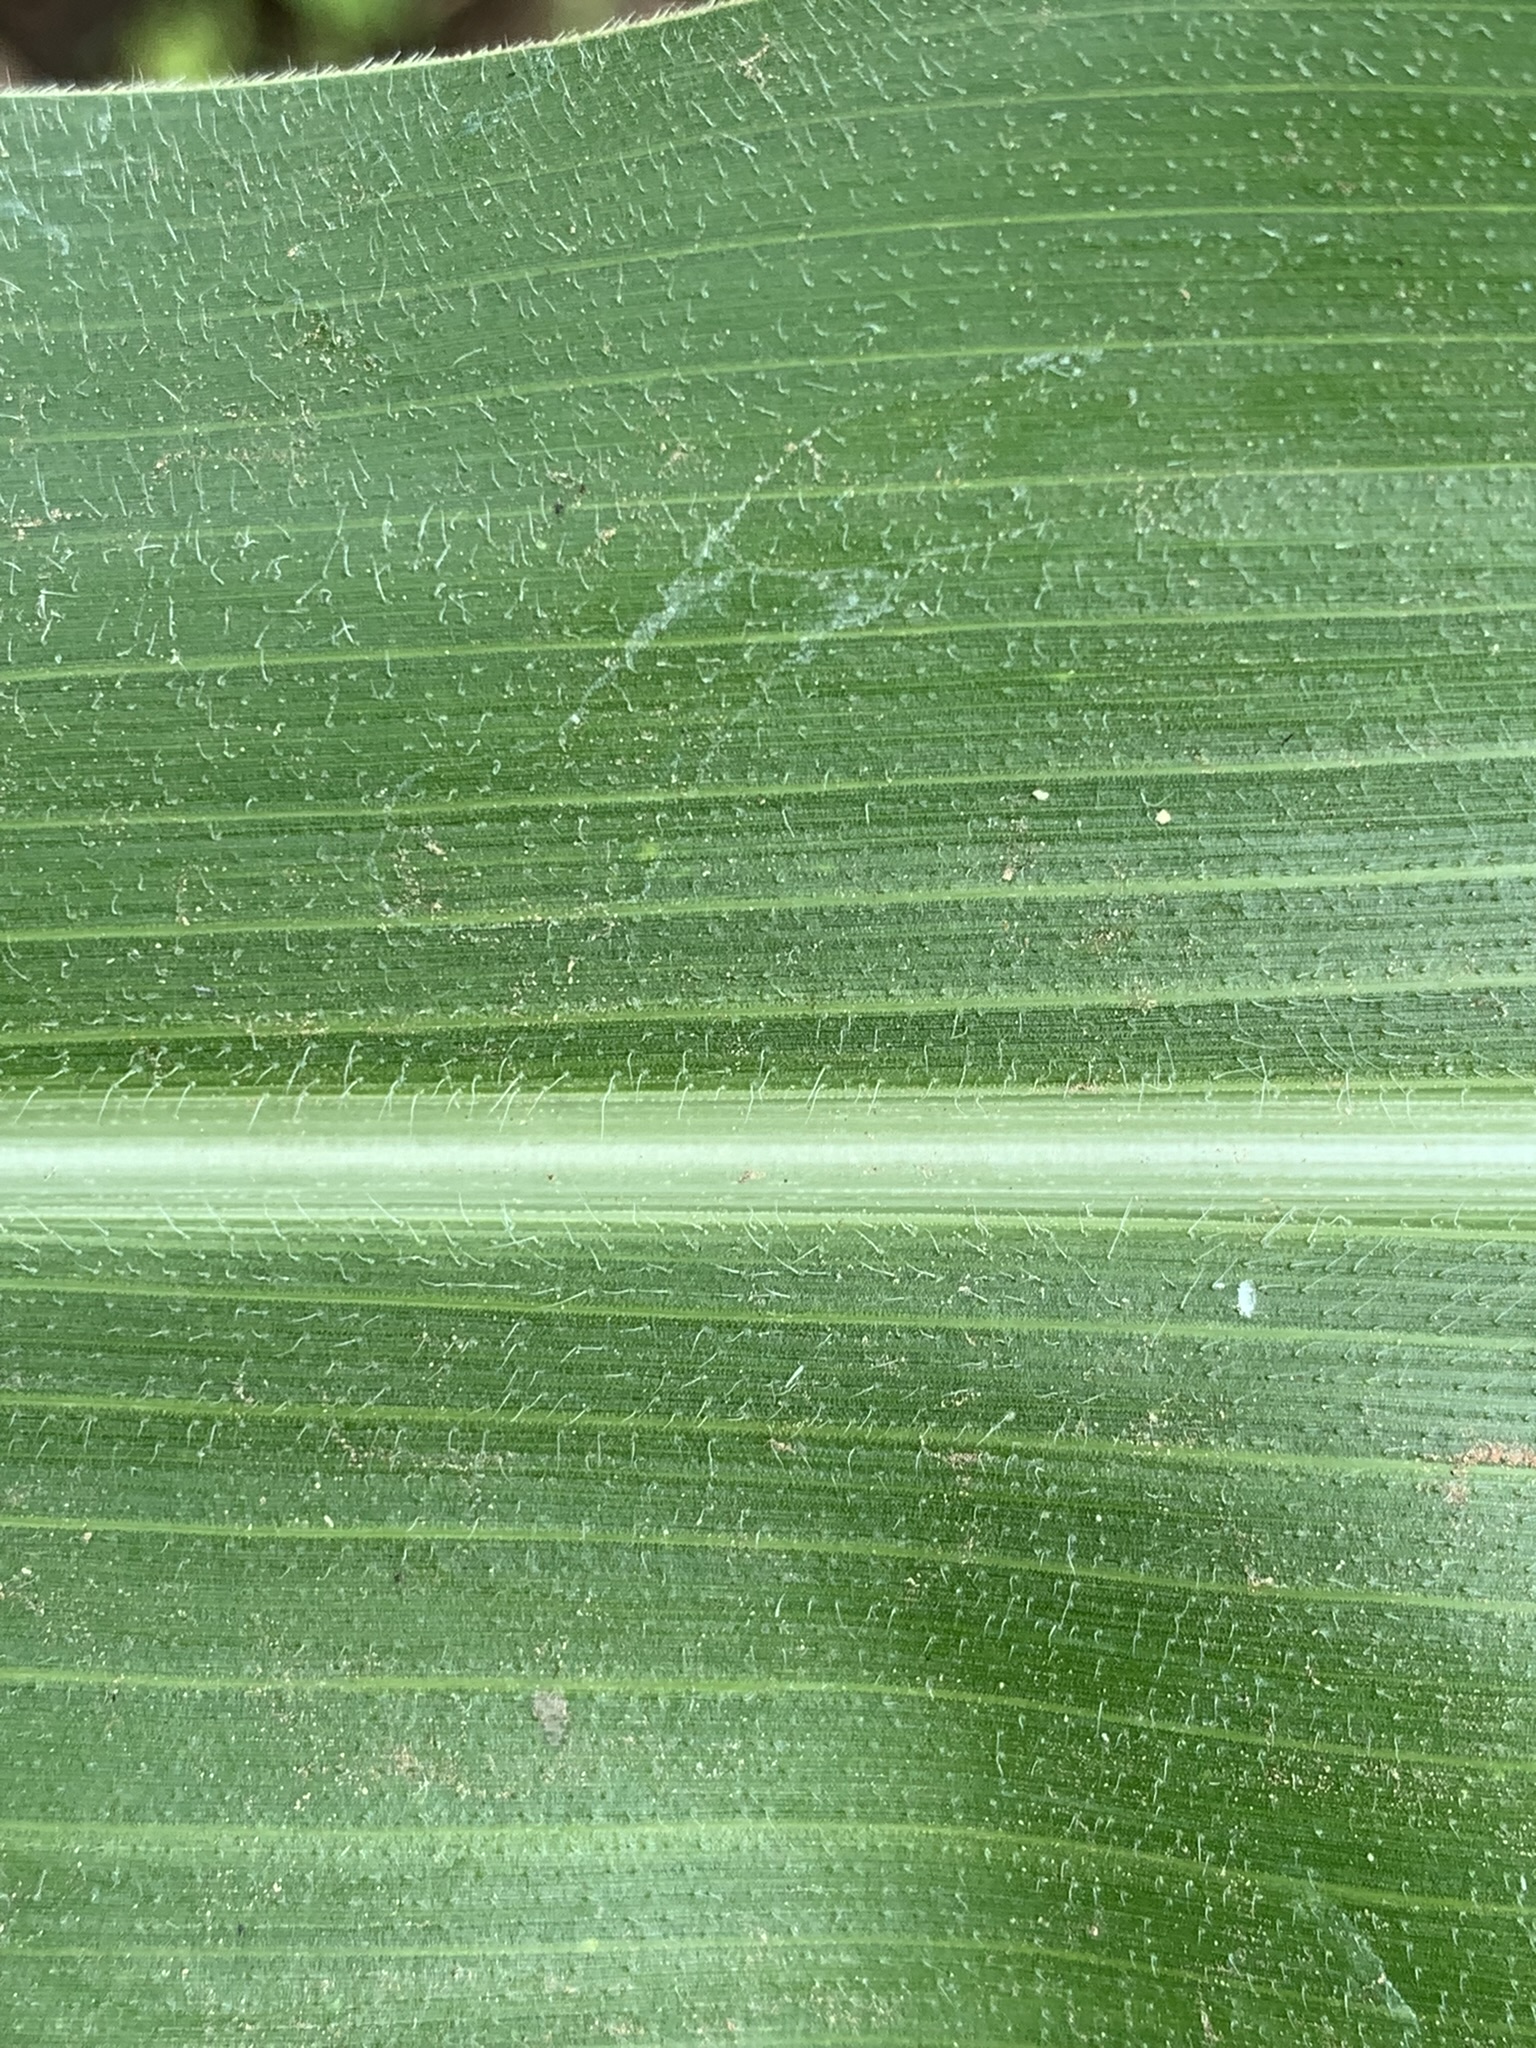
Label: Healthy